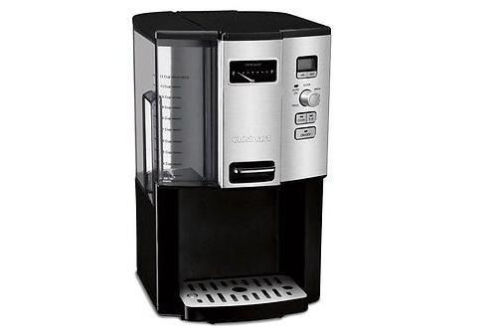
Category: coffee maker